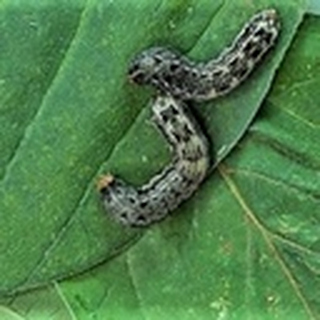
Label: cotton_army_worm